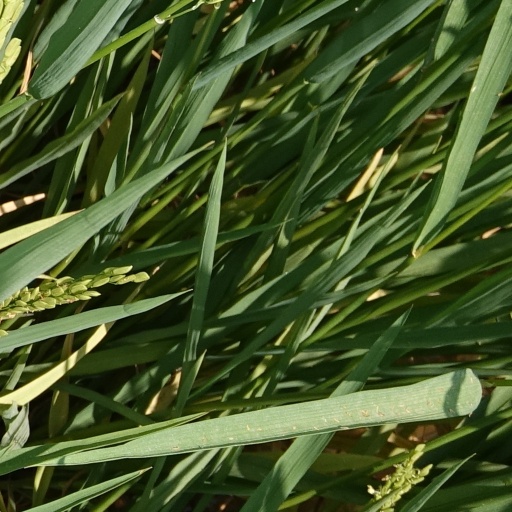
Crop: rice